Railroad Street Historic District

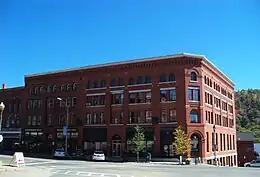
The Citizens and Merchants Bank Blocks

The Railroad Street Historic District encompasses a cluster of commercial and railroad-related buildings at the traditional late 19th-century heart of St. Johnsbury, Vermont. It includes five commercial buildings and the town's 1883 union depot, and is reflective of the town's importance as a major railroad junction in northern New England. The district was listed on the National Register of Historic Places in 1974. It was subsumed by the larger St. Johnsbury Historic District in 1980.